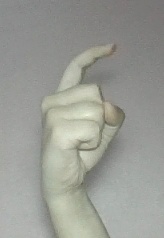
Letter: ra